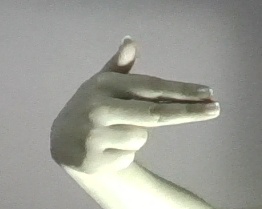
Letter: ghain